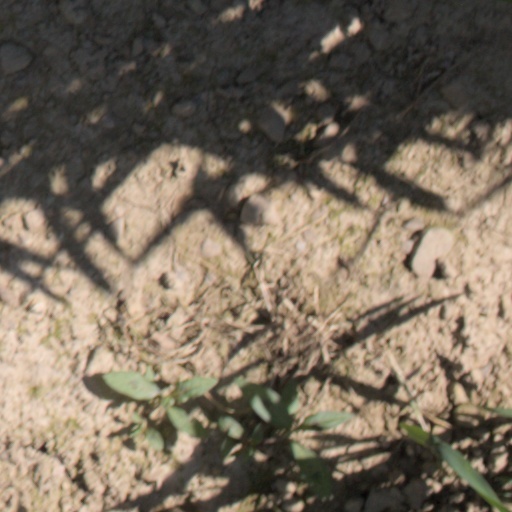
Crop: wheat